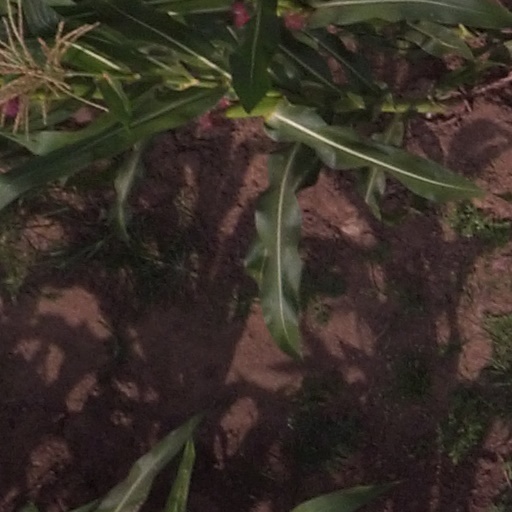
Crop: maize; corn